Question: Please indicate a possible affordance area of the bottle that can be used for holding
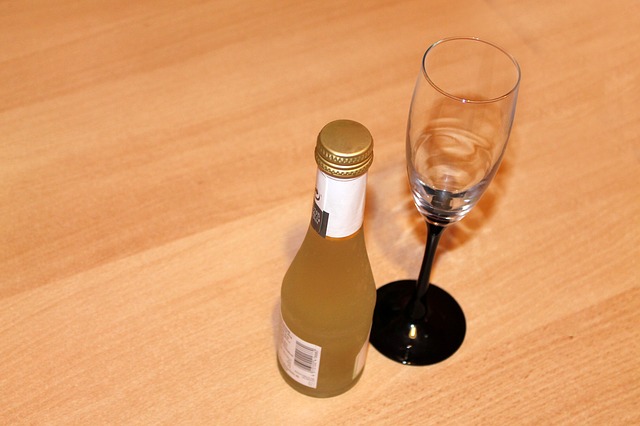
Answer: [408, 33, 524, 132]